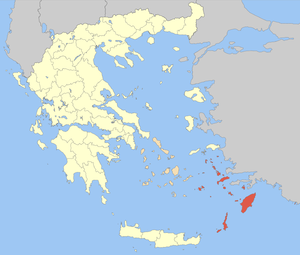
Dodekaneserne
Dodekanesernes beliggenhed i Grækenland er her vist med rødt.
Dodekaneserne, De Dodekanesiske Øer er en øgruppe og et præfektur i det Græske Øhav, tæt på Tyrkiet, hvor de største øer er Rhodos og Kos.